Thiago Motta

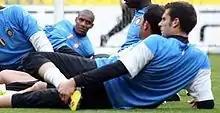
Motta training with Inter in 2010

On 20 May 2009, "La Gazzetta dello Sport" confirmed that Motta, alongside teammate Diego Milito, transferred to Inter Milan, who paid €28 million for the latter and €10.2 million for the former while as part of the deal, Genoa received five Inter players: Robert Acquafresca, Francesco Bolzoni, Leonardo Bonucci, Ivan Fatić and Riccardo Meggiorini. Motta's agent, Dario Canovi, later revealed that his Genoa contract with the club included a buy-out fee of €10 million.